Thörishaus Station railway station

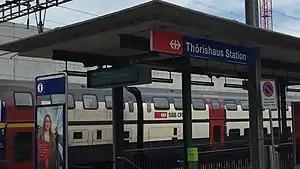
The station platforms in 2018

Thörishaus Station railway station is a railway station in the municipality of Köniz, in the Swiss canton of Bern. It is an intermediate stop on the standard gauge Lausanne–Bern line of Swiss Federal Railways.